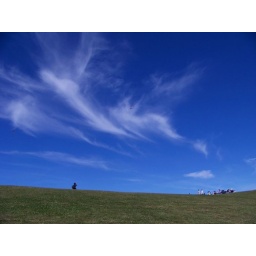
clouds over the hill